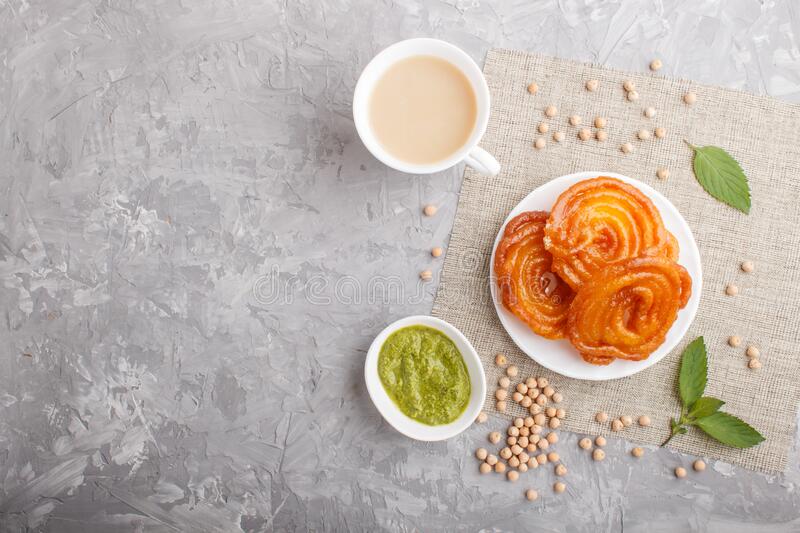
Dish: jalebi